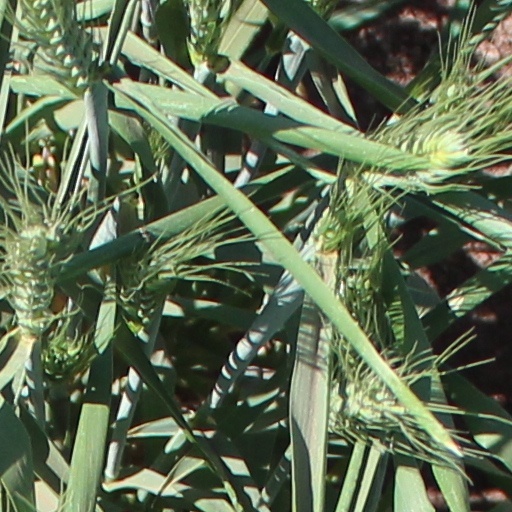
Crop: wheat